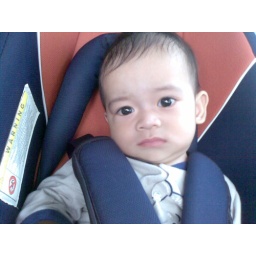
Yes,sitting too long in the baby car seat can really make me bored.